Gera

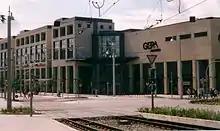
Shopping centre "Gera Arcaden"

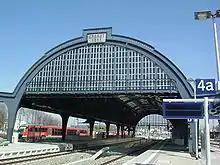
Gera main station hall

Agriculture has some importance in the rural districts of Gera, especially in the northern and eastern city parts. Approximately 57% of the municipal territory is in agricultural use: growing maize, rapeseed and crops as well as pasturing cattle.